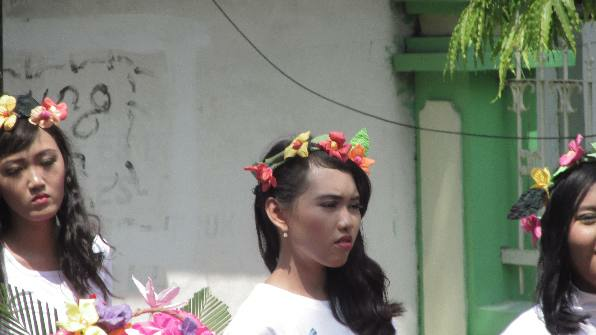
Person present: Yes